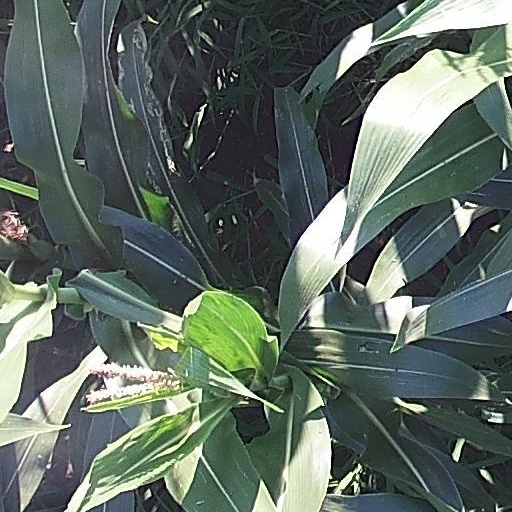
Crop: maize; corn